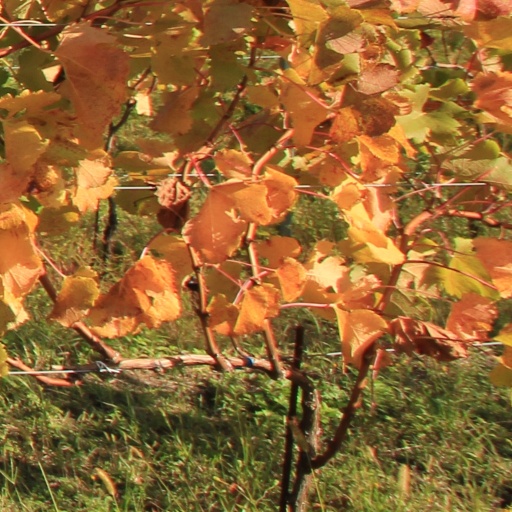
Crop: grape